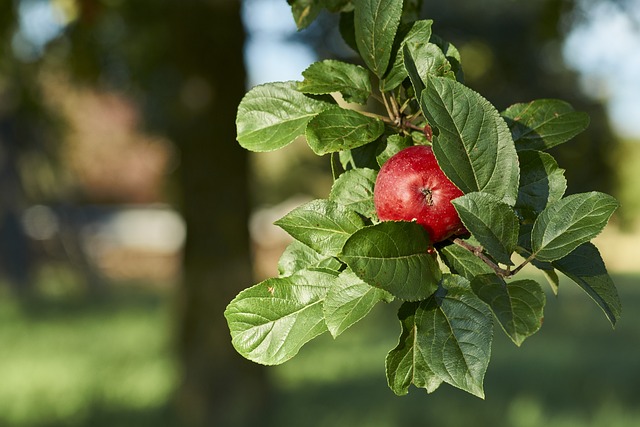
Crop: apple
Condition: healthy